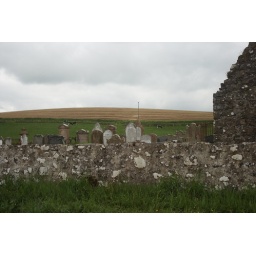
An old stone church (and cemetary) on Ballytober Road, near Dunluce Castle.